The Tower of London (novel)

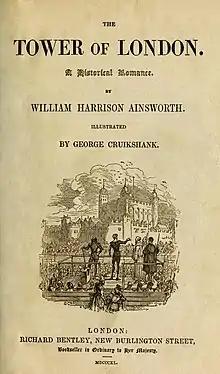
First edition title page

The Tower of London is a novel by William Harrison Ainsworth serially published in 1840. It is a historical romance that describes the history of Lady Jane Grey from her short-lived time as Queen of England to her execution.